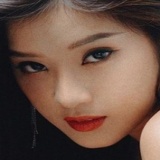
ca sĩ Hoàng Yến Chibi